Los Altos Hills, California

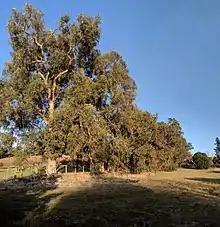
Eucalyptus trees at Esther Clark Park, which is partly in Los Altos Hills and partly in Palo Alto

In the California State Legislature, Los Altos Hills is in and in .